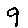
Label: 9